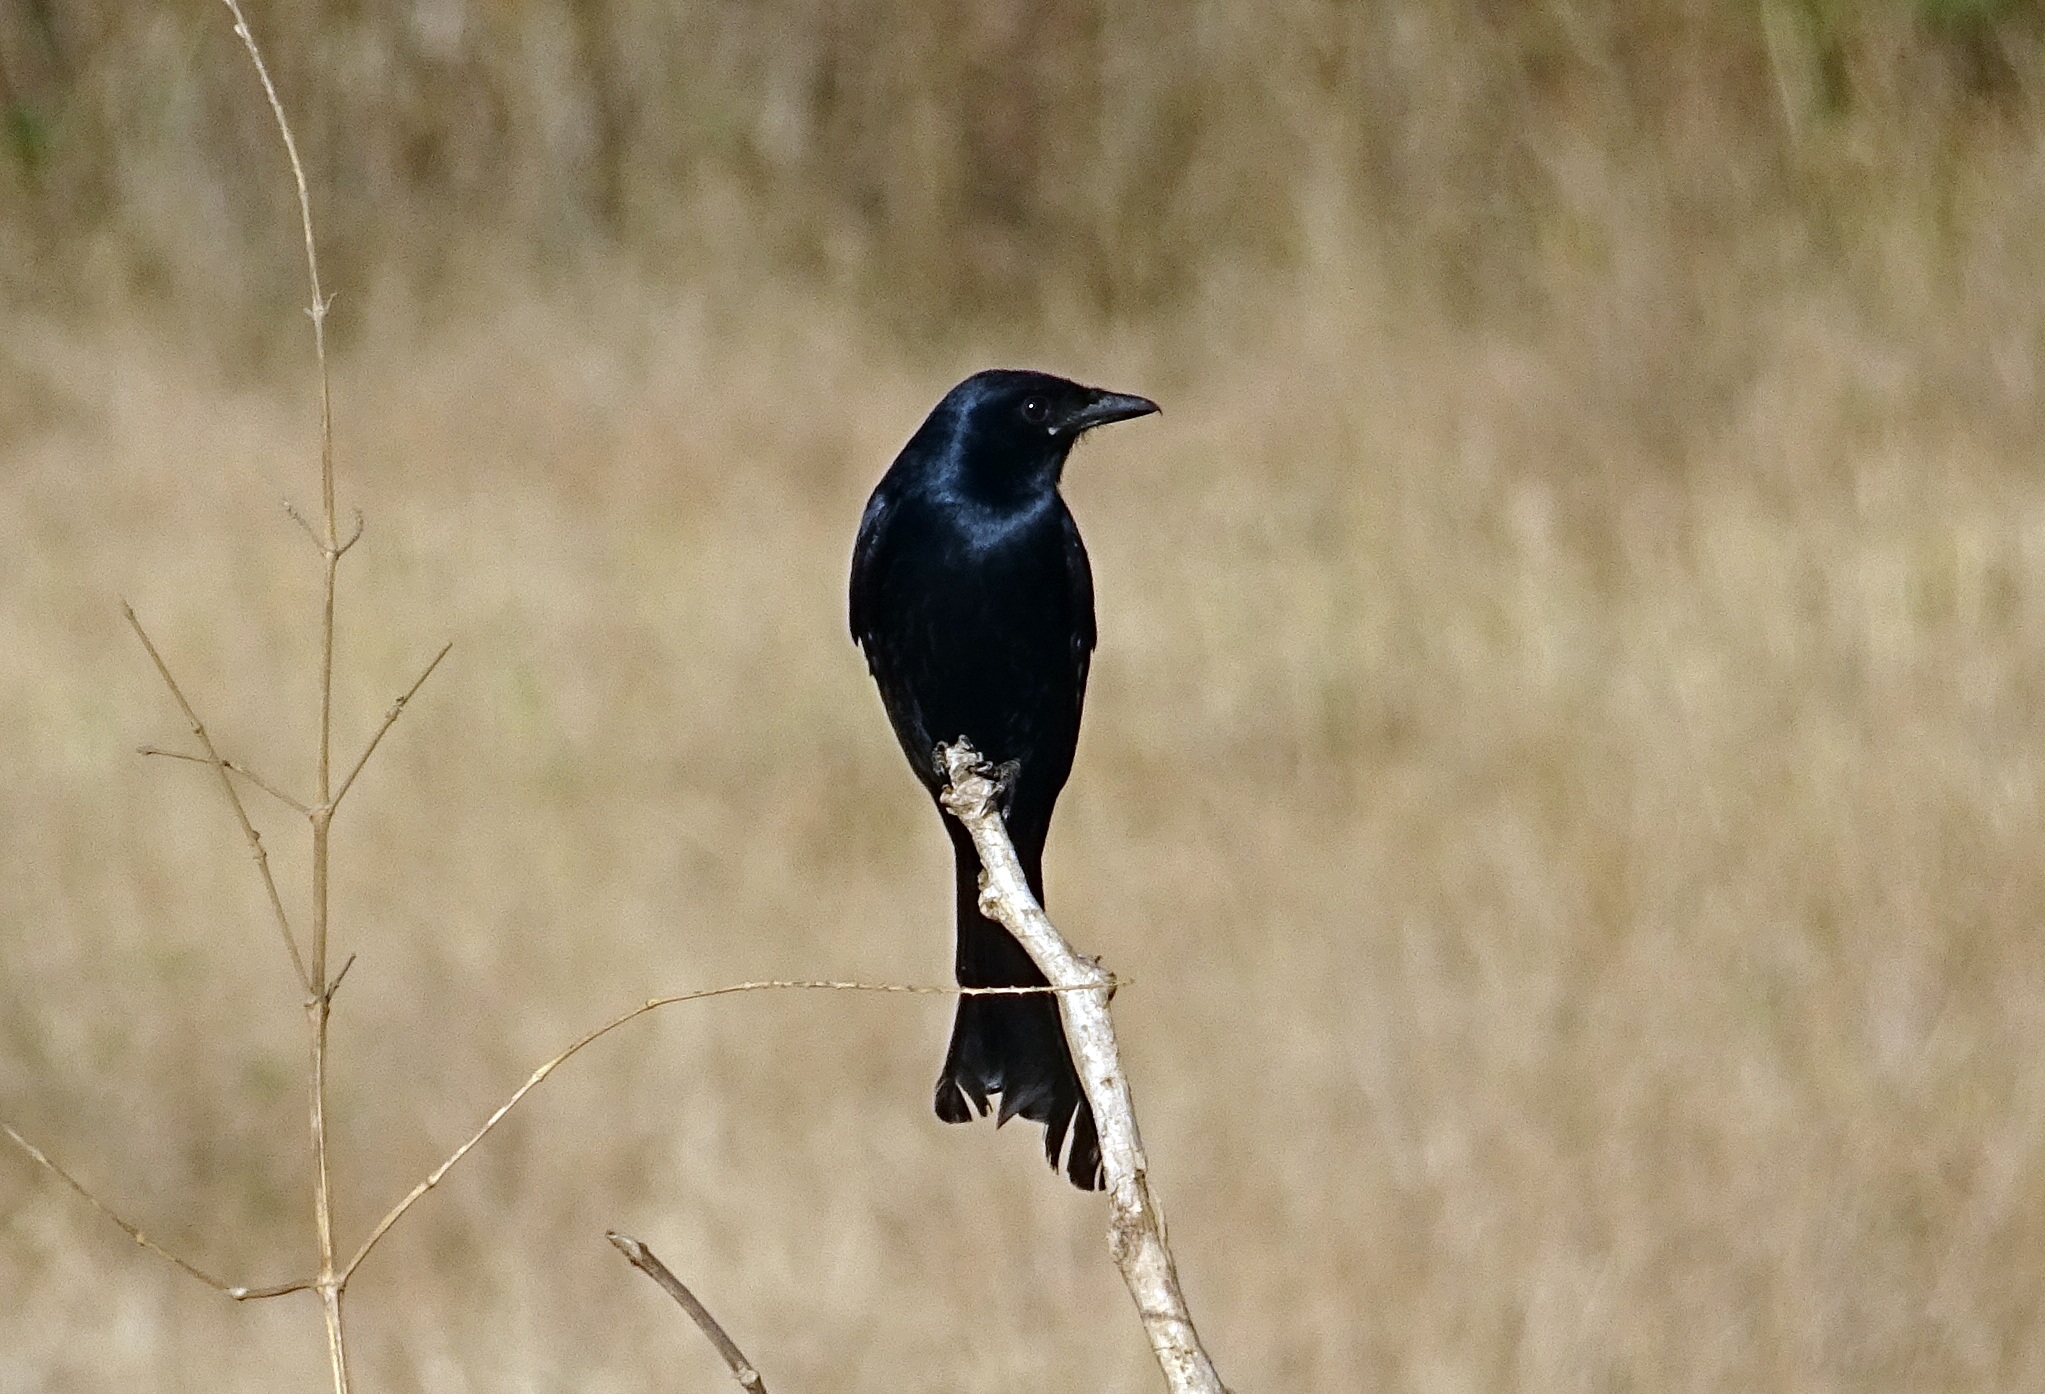
bird, nature, vertebrate, beak, wildlife, fauna, crow like bird, eurasian magpie, perching bird, branch, magpie